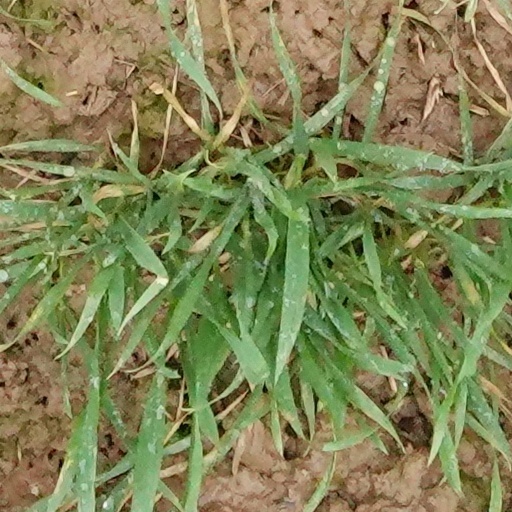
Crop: wheat